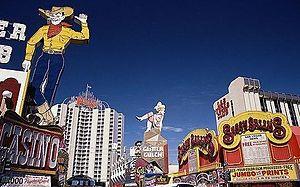
Le Pioneer Club Las Vegas est un ancien hôtel-casino situé à Las Vegas, aux États-Unis. Ouvert en 1942 dans un bâtiment construit en 1918, il est fermé en 1995 lors de la création de la Fremont Street Experience puis reconverti en 1998 en magasin de souvenirs.